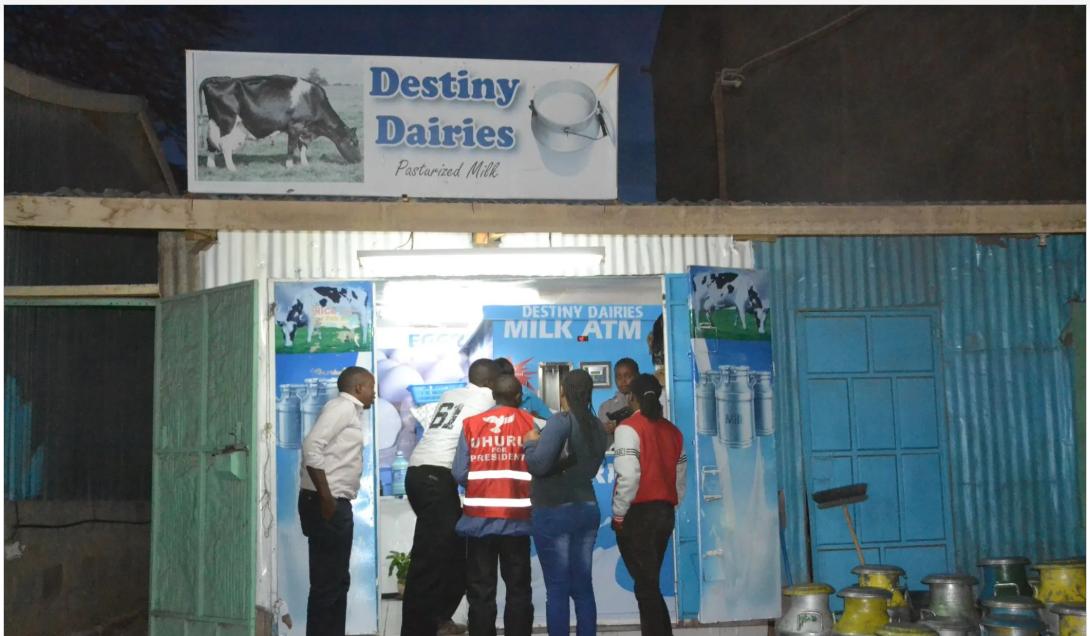
Kundi la watu limekusanyika mbele ya duka la maziwa. Wanaonekana kununua mzaziwa kutoka kwenye mashine maalum. Duka hilo la mabati limepambwa kwa mabango na mitungi ya jadi ya maziwa ikiwa nje.